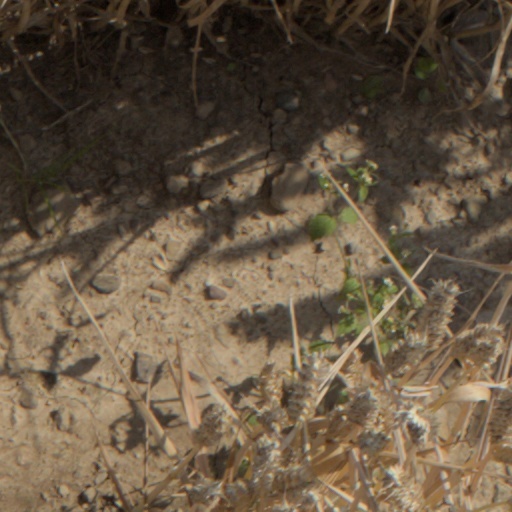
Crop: wheat